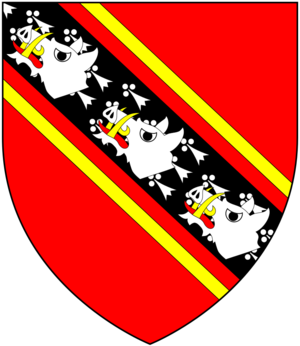
Richard Edgcumbe, 2ᵉ baron Edgcumbe PC était un noble et un politicien britannique.
La rébellion de Francis Lovell et des frères Stafford est le tout premier soulèvement armé contre le roi Henri VII d'Angleterre après qu'il se soit emparé du trône à la bataille de Bosworth en 1485. Le soulèvement est conduit par Francis Lovell et les frères Stafford, Humphrey et Thomas, et a lieu à Pâques de l'année 1486.